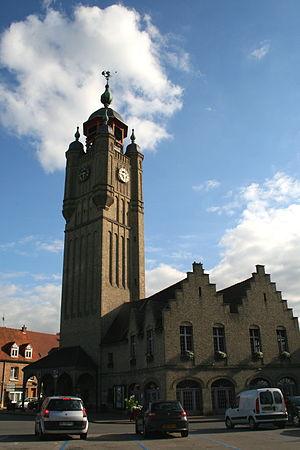
Bergues (Nord) France, le beffroi.